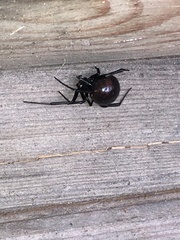
Species: Lactrodectus_hesperus